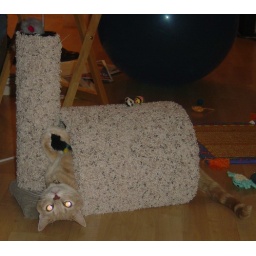
devil in the kitty barn